Apollo (butterfly)

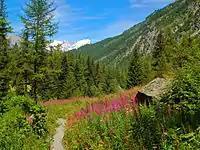
Habitat of "Parnassius apollo" in La Thuile, Italy, at about 2700 m above sea level

It is also present in some areas of central Asia (Sakha). Typical of high altitudes, its mountain habitat ranges from up to , although it is far more present above .